Giugiaro Ford Mustang

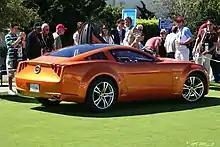
Rear view

The Giugiaro Mustang is a concept car based on the production fifth generation Ford Mustang that debuted at the 2006 Los Angeles International Auto Show. It was designed by Italdesign Giugiaro under Fabrizio Giugiaro, Giorgetto Giugiaro's son. The 2015 Ford Mustang takes many design cues from the concept car.